Black people and Mormonism

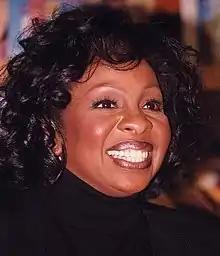
Singer Gladys Knight is a prominent member of the church.

During the early years of the Latter Day Saint movement, at least two Black men became priests: Elijah Abel and Walker Lewis. Abel received the priesthood office of elder and the office of seventy, evidently in Smith's presence. Historians Armand Mauss and Lester E. Bush Jr. found that statements about Smith's support of the ban were the result of reconciliation attempts by later church leaders after his death to square the differing policies of Smith and Brigham Young. Sources suggest several other Black priesthood-holders in the early church, including Peter Kerr and Jamaican immigrant Joseph T. Ball. Other prominent Black members of the early church included Jane Manning James, Green Flake, and Samuel D. Chambers.